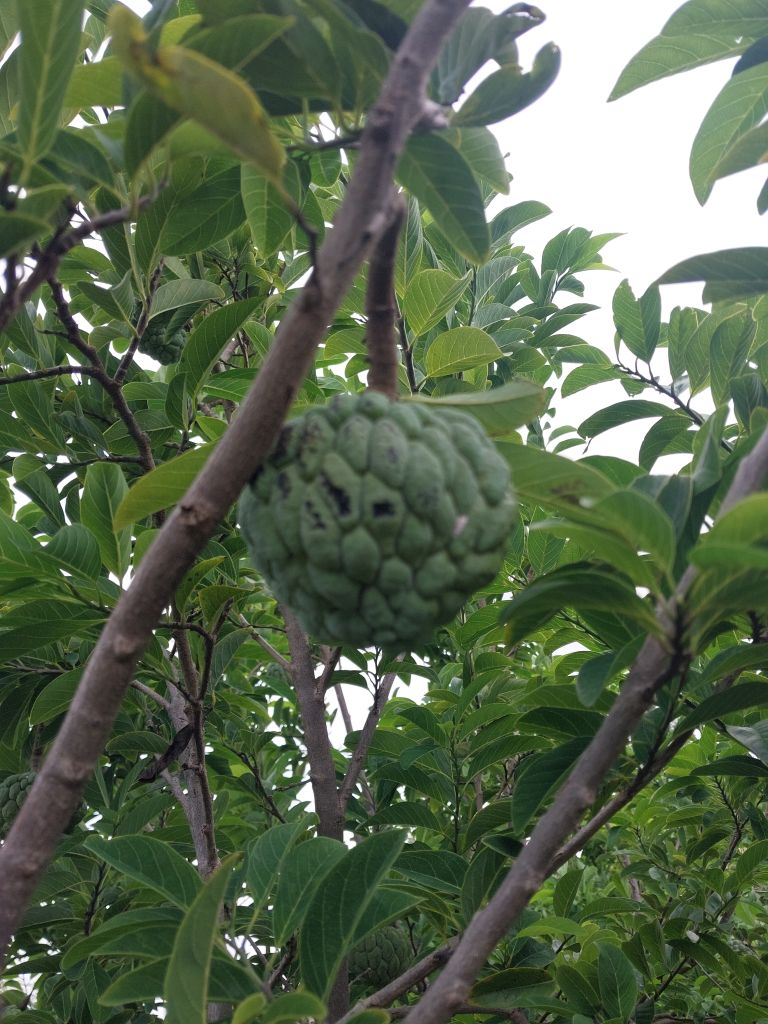
Disease label: Blank Canker